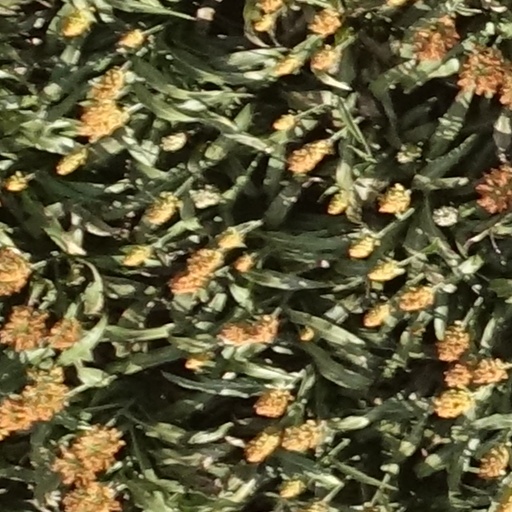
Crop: sorghum